Konrad Pesudovs

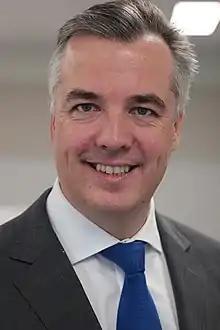
Pesudovs at Flinders University 2014

Konrad Pesudovs (born 1969) is an Australian optometrist and outcomes researcher in ophthalmology; recognised as the leading optometrist researcher worldwide in terms of H-Index and total citations. He is SHARP Professor of Optometry and Vision Science at the University of New South Wales (2020-). He was the Foundation Chair of Optometry and Vision Science at Flinders University from 2009 to 2017.